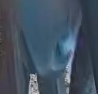
Face region: mouth_nostrils (mouth_chin_nostrils_and_profile)
Pain indicator: not_present